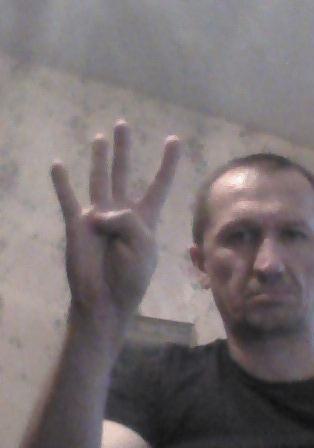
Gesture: four